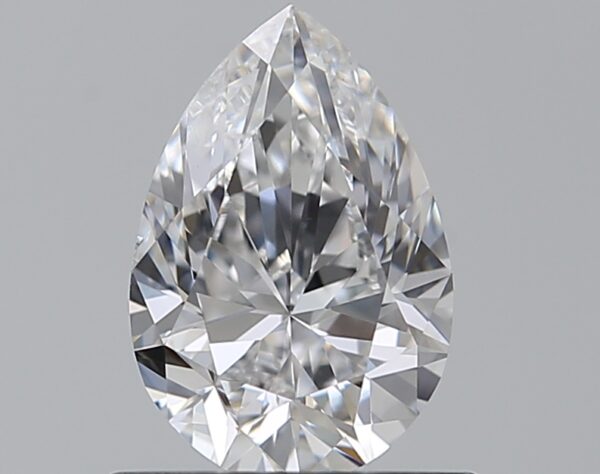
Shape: pear
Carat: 0.7
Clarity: VS2
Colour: E
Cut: VG
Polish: VG
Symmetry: GD
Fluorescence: N
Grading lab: GIA
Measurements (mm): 7.33 x 4.94 x 3.14